Townsville City, Queensland

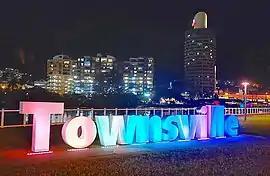
Townsville City centre

Townsville City is a coastal suburb at the centre of the City of Townsville, Queensland, Australia. In the , the suburb of Townsville City had a population of 2,945 people.